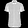
Label: Shirt